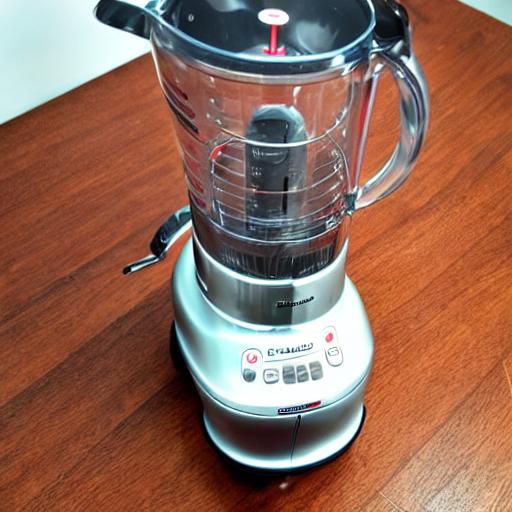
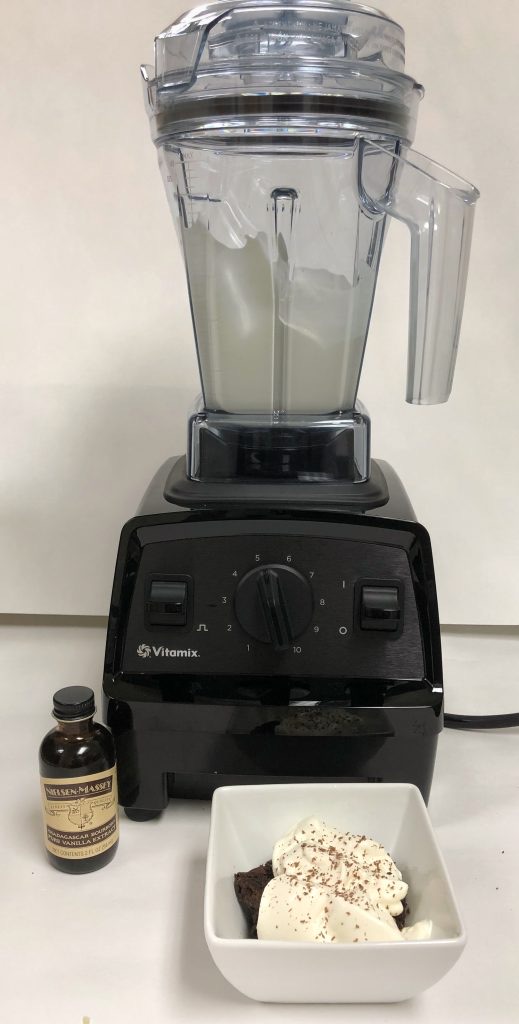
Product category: items_blender
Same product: no